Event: Nepal Earthquake
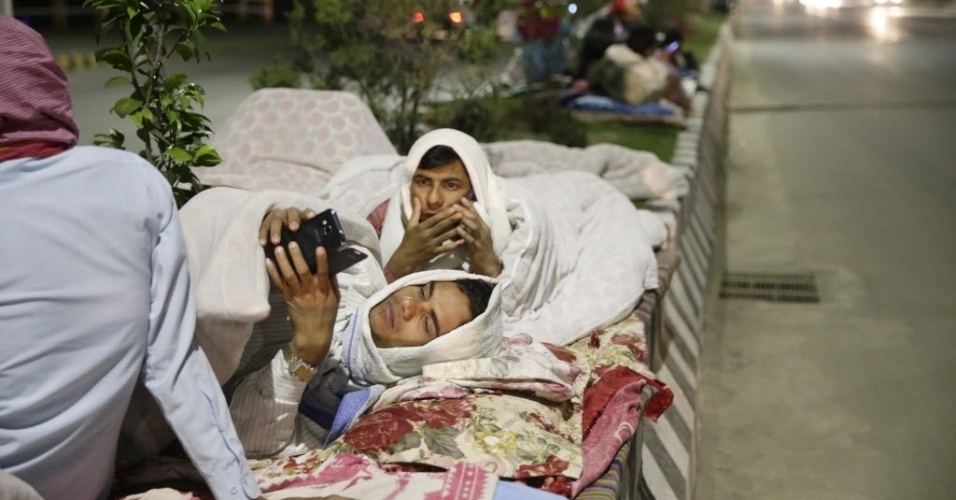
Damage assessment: no_damage